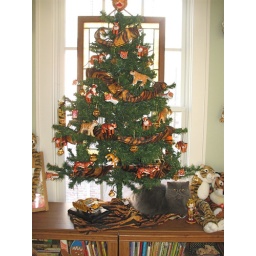
Marley liked sleeping under the tiger tree.